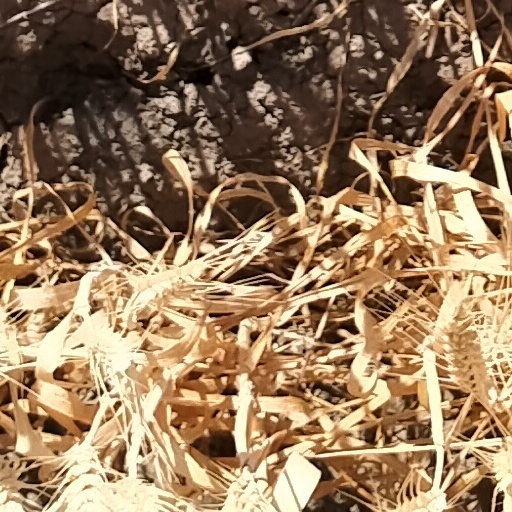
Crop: wheat